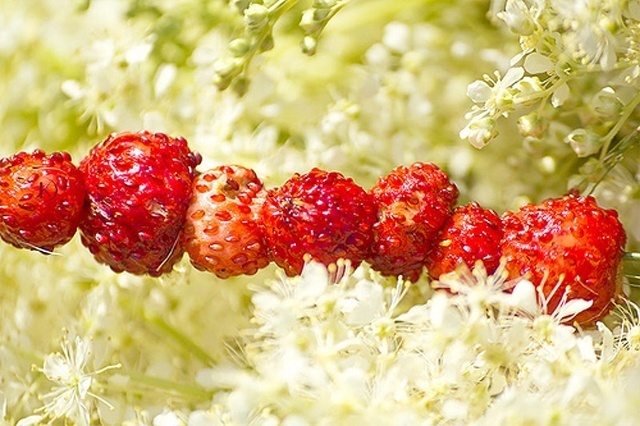
Label: not_food